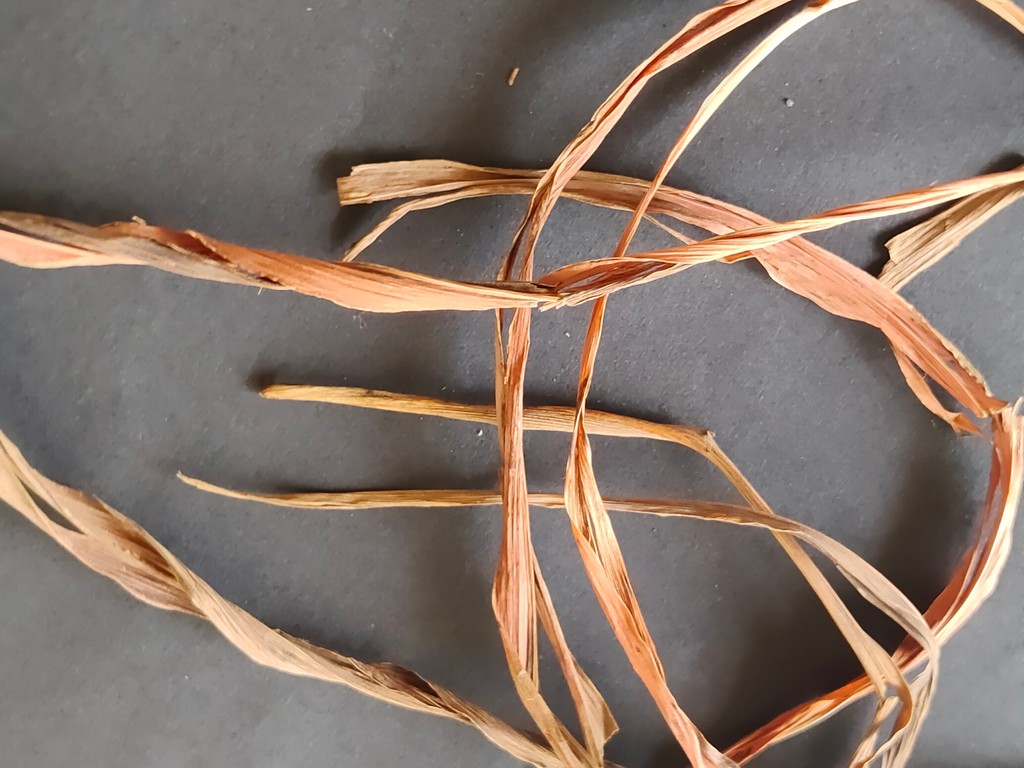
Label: Dried